Objections to evolution

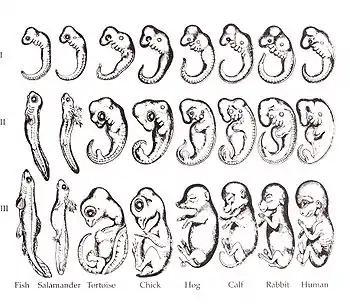
George Romanes' 1892 copy of Ernst Haeckel's embryo drawings, often attributed incorrectly to Haeckel

Critics of evolution commonly appeal to past scientific hoaxes such as the Piltdown Man forgery. It is argued that because scientists have been mistaken and deceived in the past about evidence for various aspects of evolution, the current evidence for evolution is likely to also be based on fraud and error. Much of the evidence for evolution has been accused of being fraudulent at various times, including "Archaeopteryx", peppered moth melanism, and Darwin's finches; these claims have been subsequently refuted.